School of Mechanical and Manufacturing Engineering

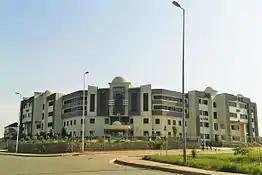
SMME, NUST, Islamabad

The school consists of five main departments: Mechanical Engineering, Design & Manufacturing Engineering, Robotics & Artificial Intelligence Engineering, Biomedical Engineering & Sciences, and Aerospace Engineering.